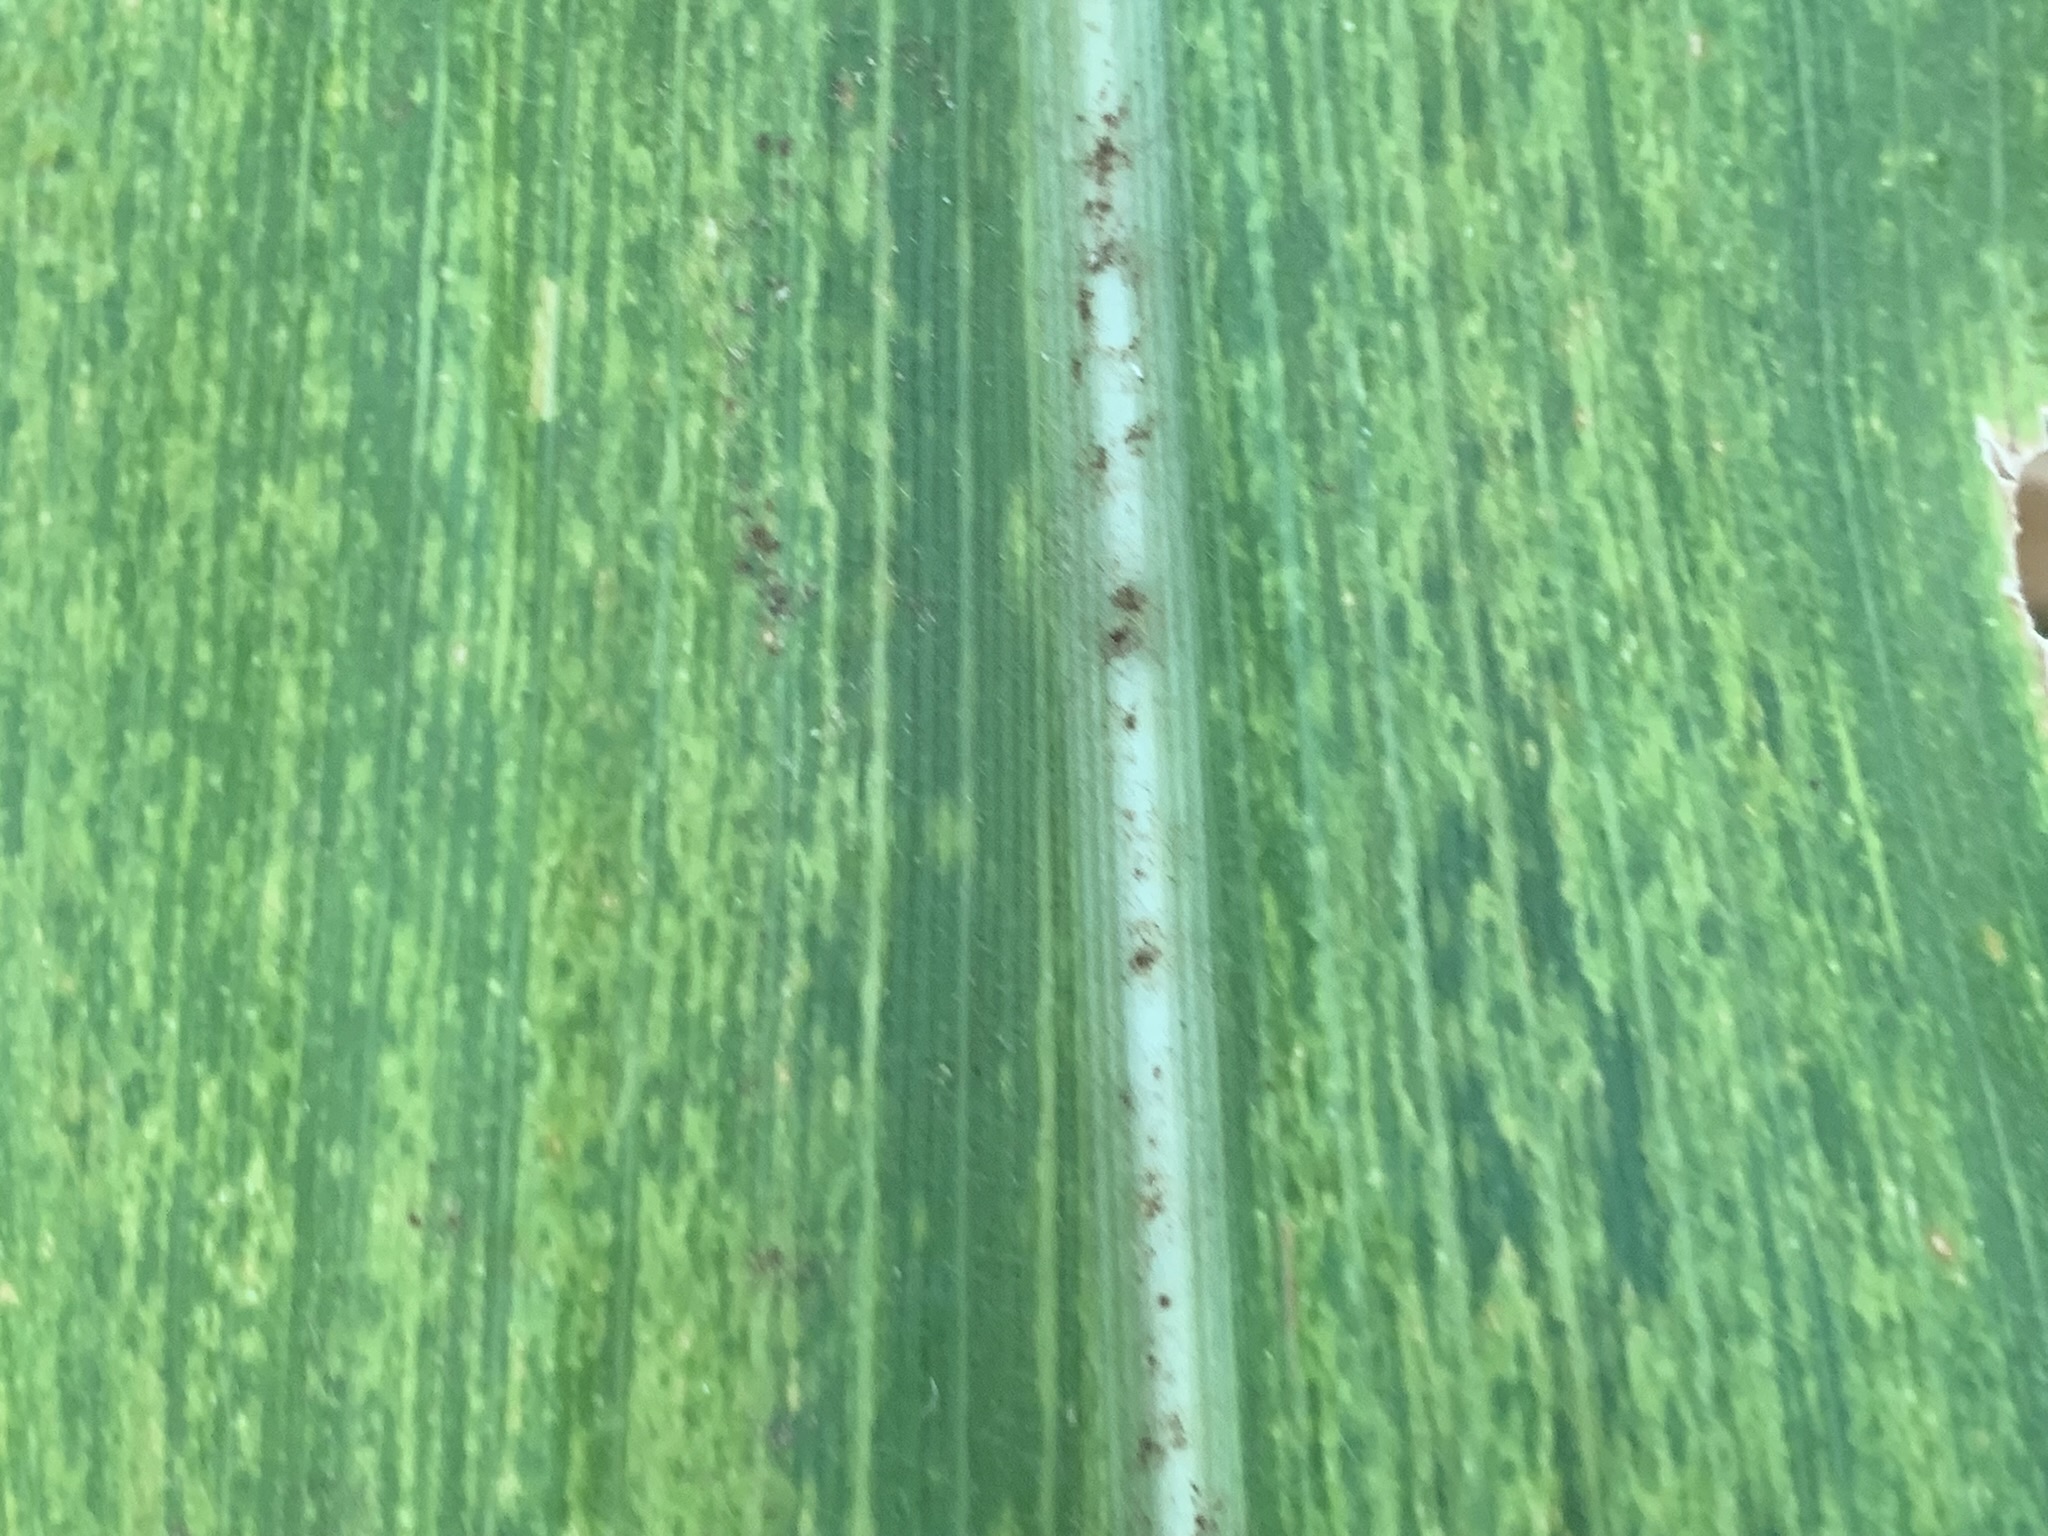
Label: MLN